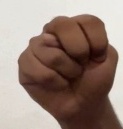
ASL sign: N